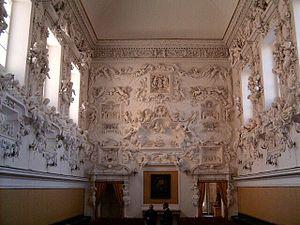
Giacomo Serpotta, né le 10 mars 1656 à Palerme et mort dans la même ville le 27 février 1732, est un sculpteur italien typique du baroque sicilien et du rococo, dont le style se caractérise par le travail du stuc. On lui doit l'invention de la technique de l'allustratura, à base d'hydroxyde de calcium, qui donne un fini lumineux et translucide.